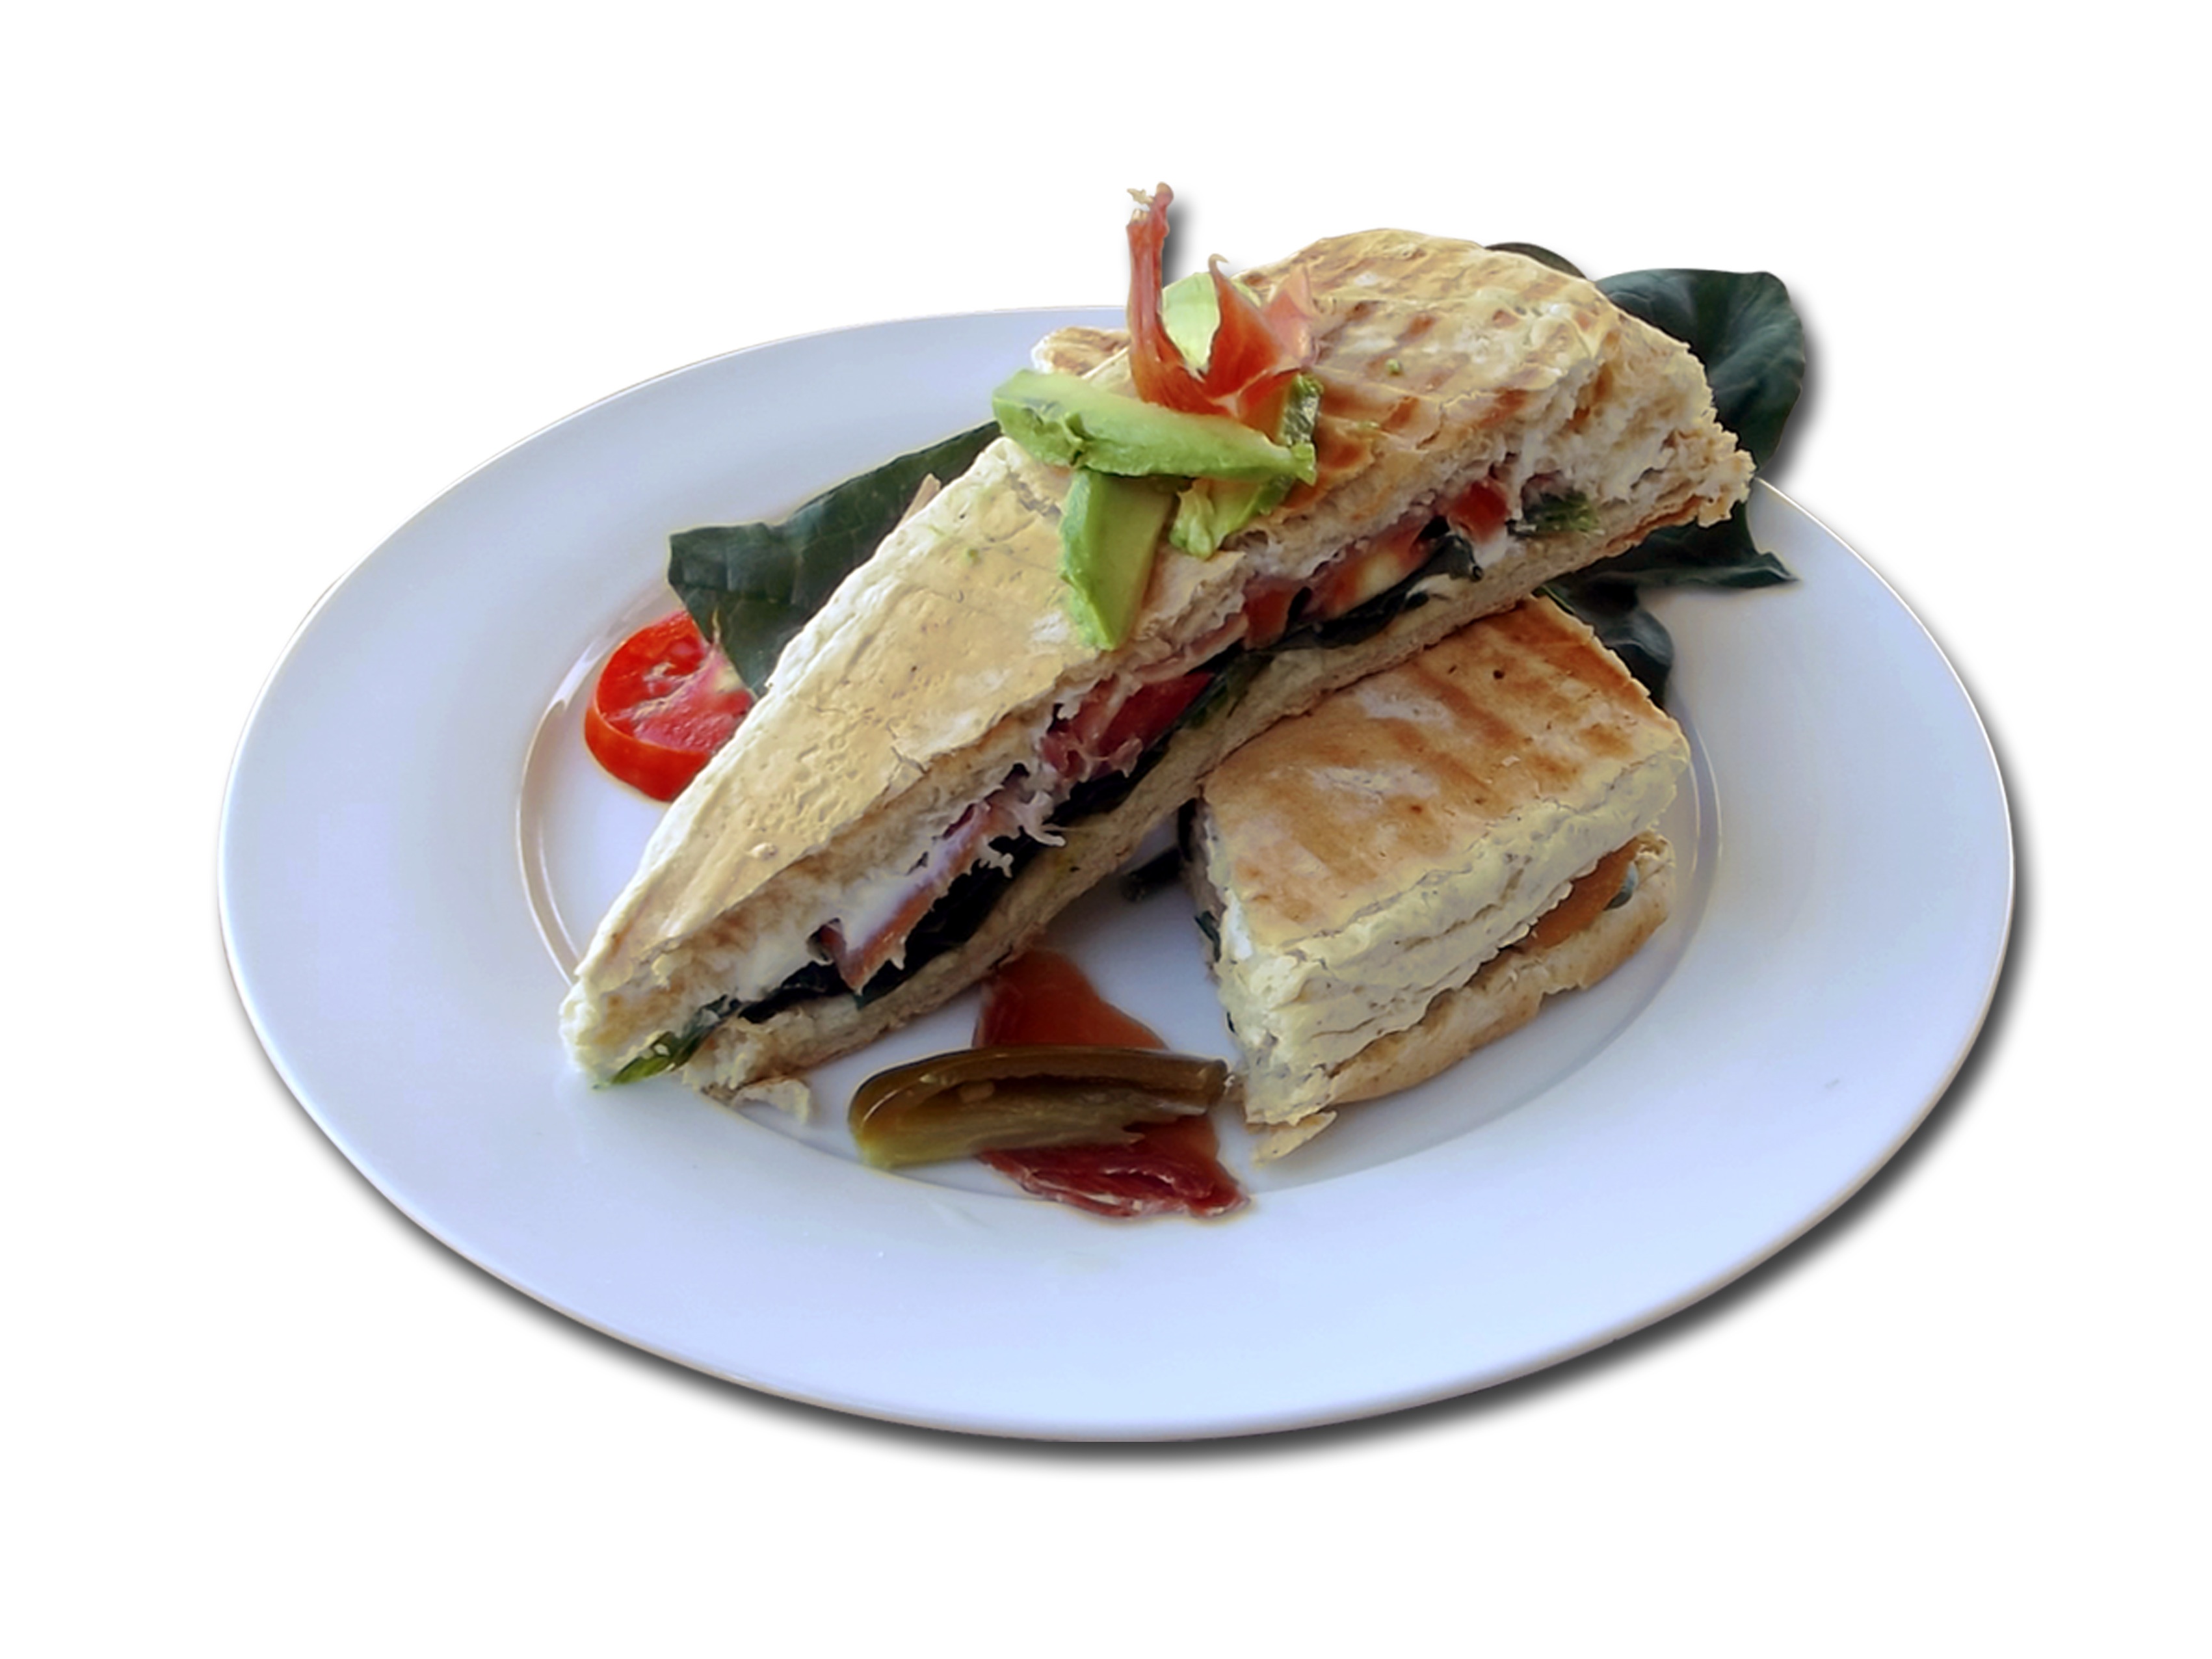
cafe, restaurant, dish, meal, food, produce, fish, breakfast, cuisine, bread, sandwich, panini